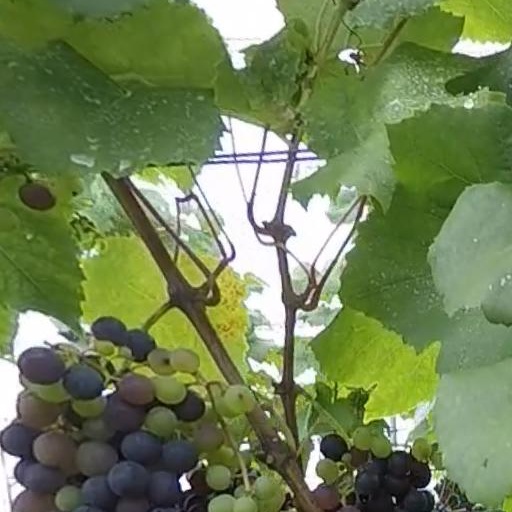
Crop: grape